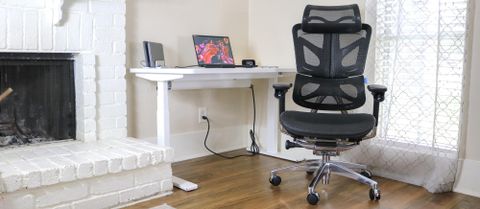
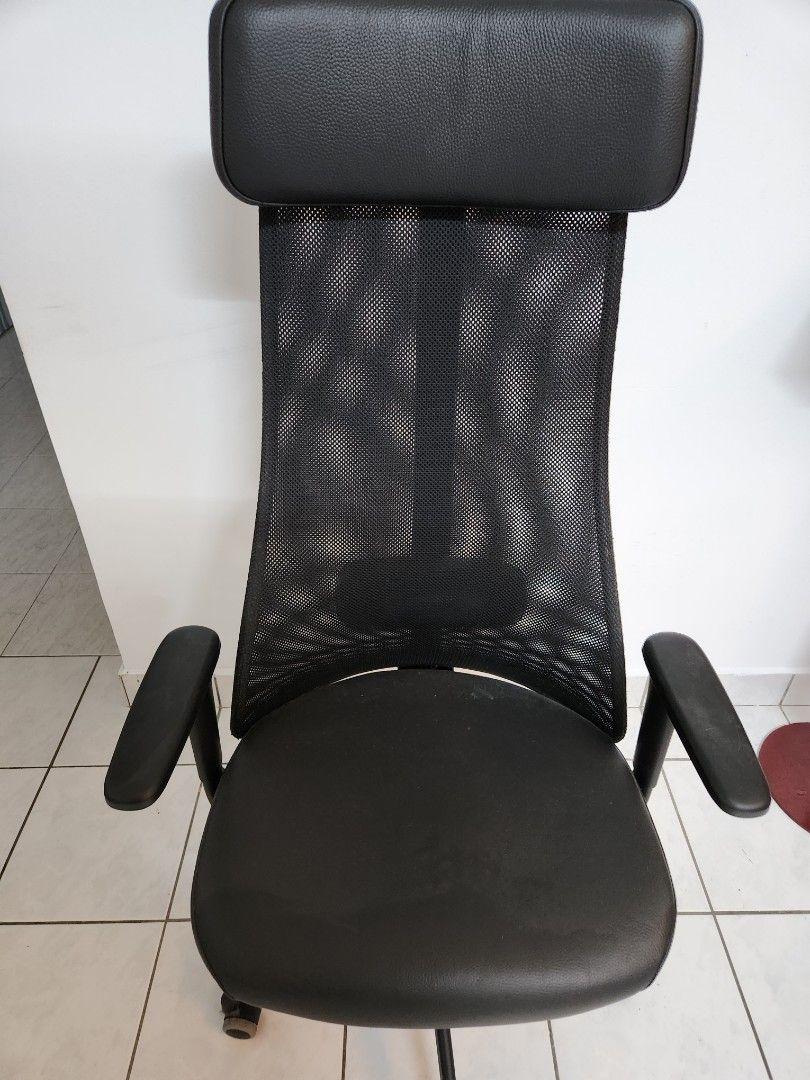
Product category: items_chair
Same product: no